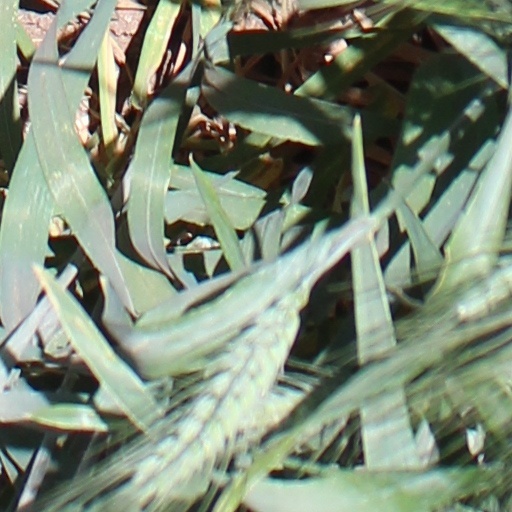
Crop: wheat